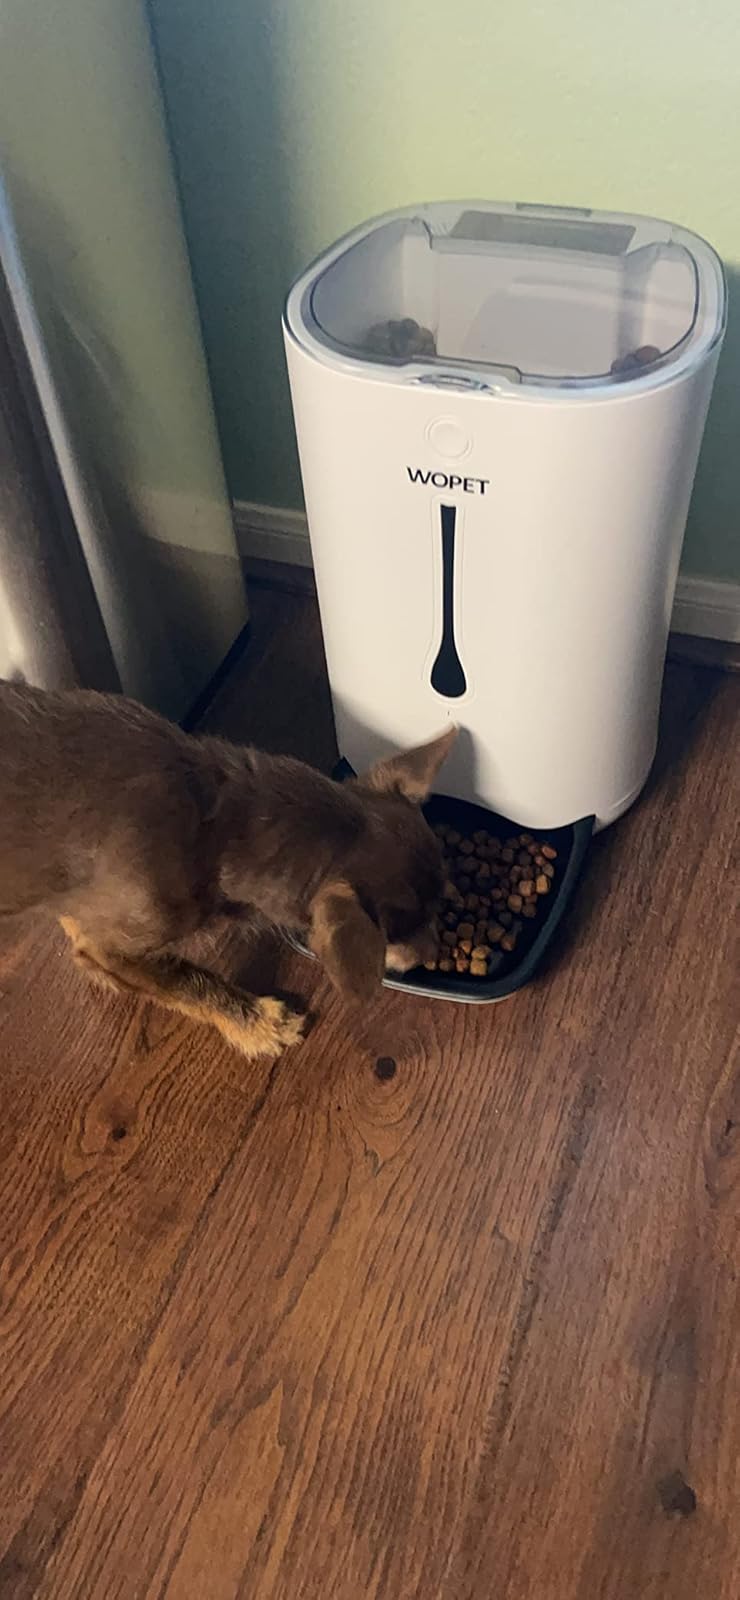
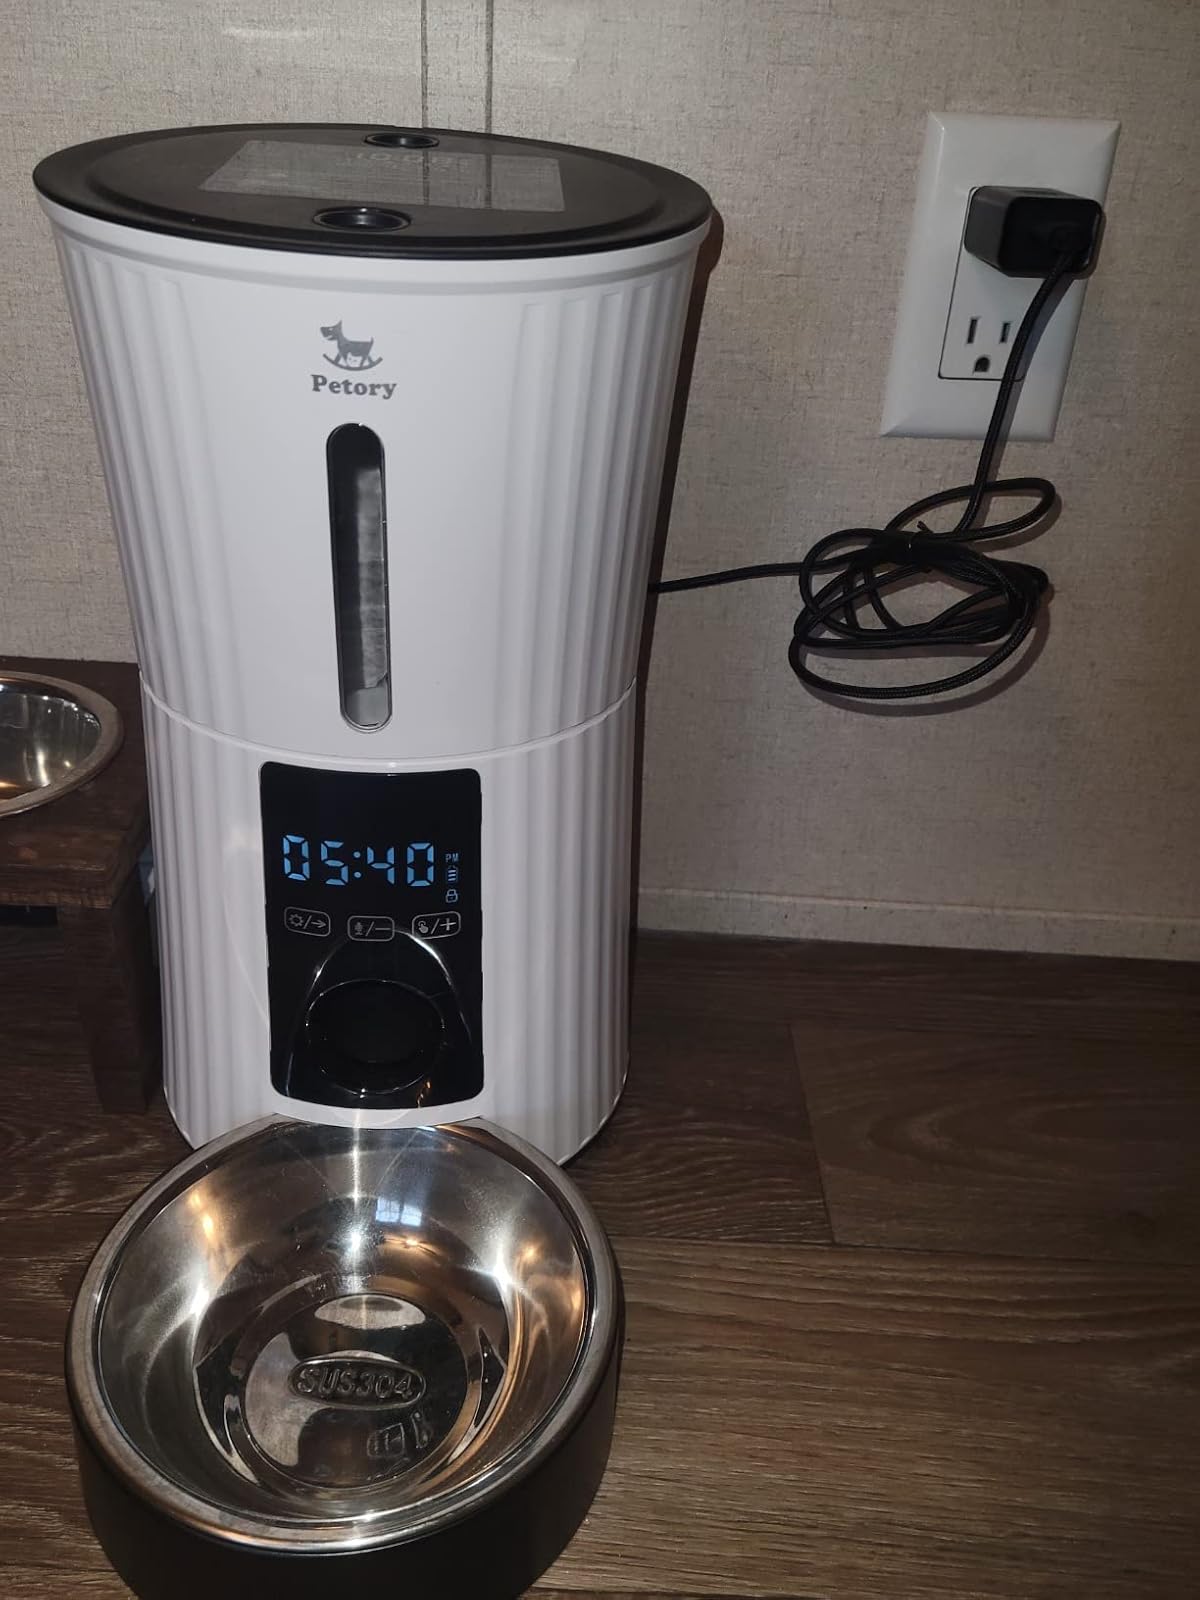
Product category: items_feeder
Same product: no